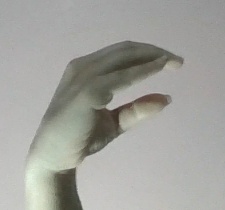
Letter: jeem